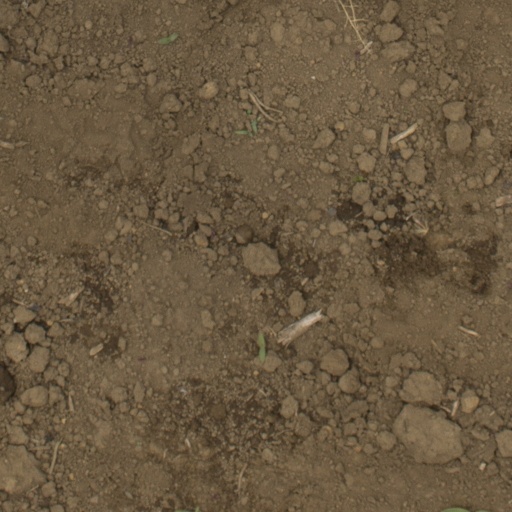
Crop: Jerusalem artichoke